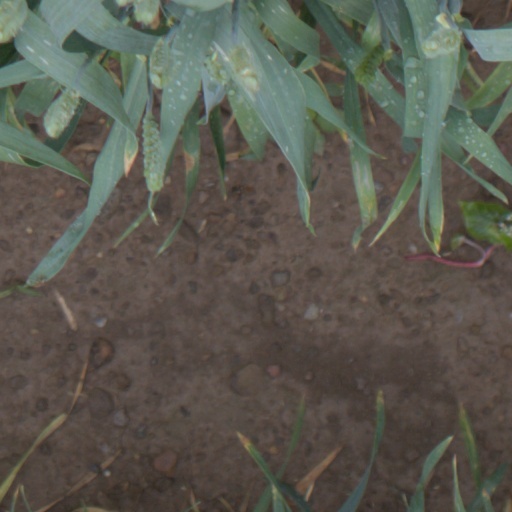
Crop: wheat